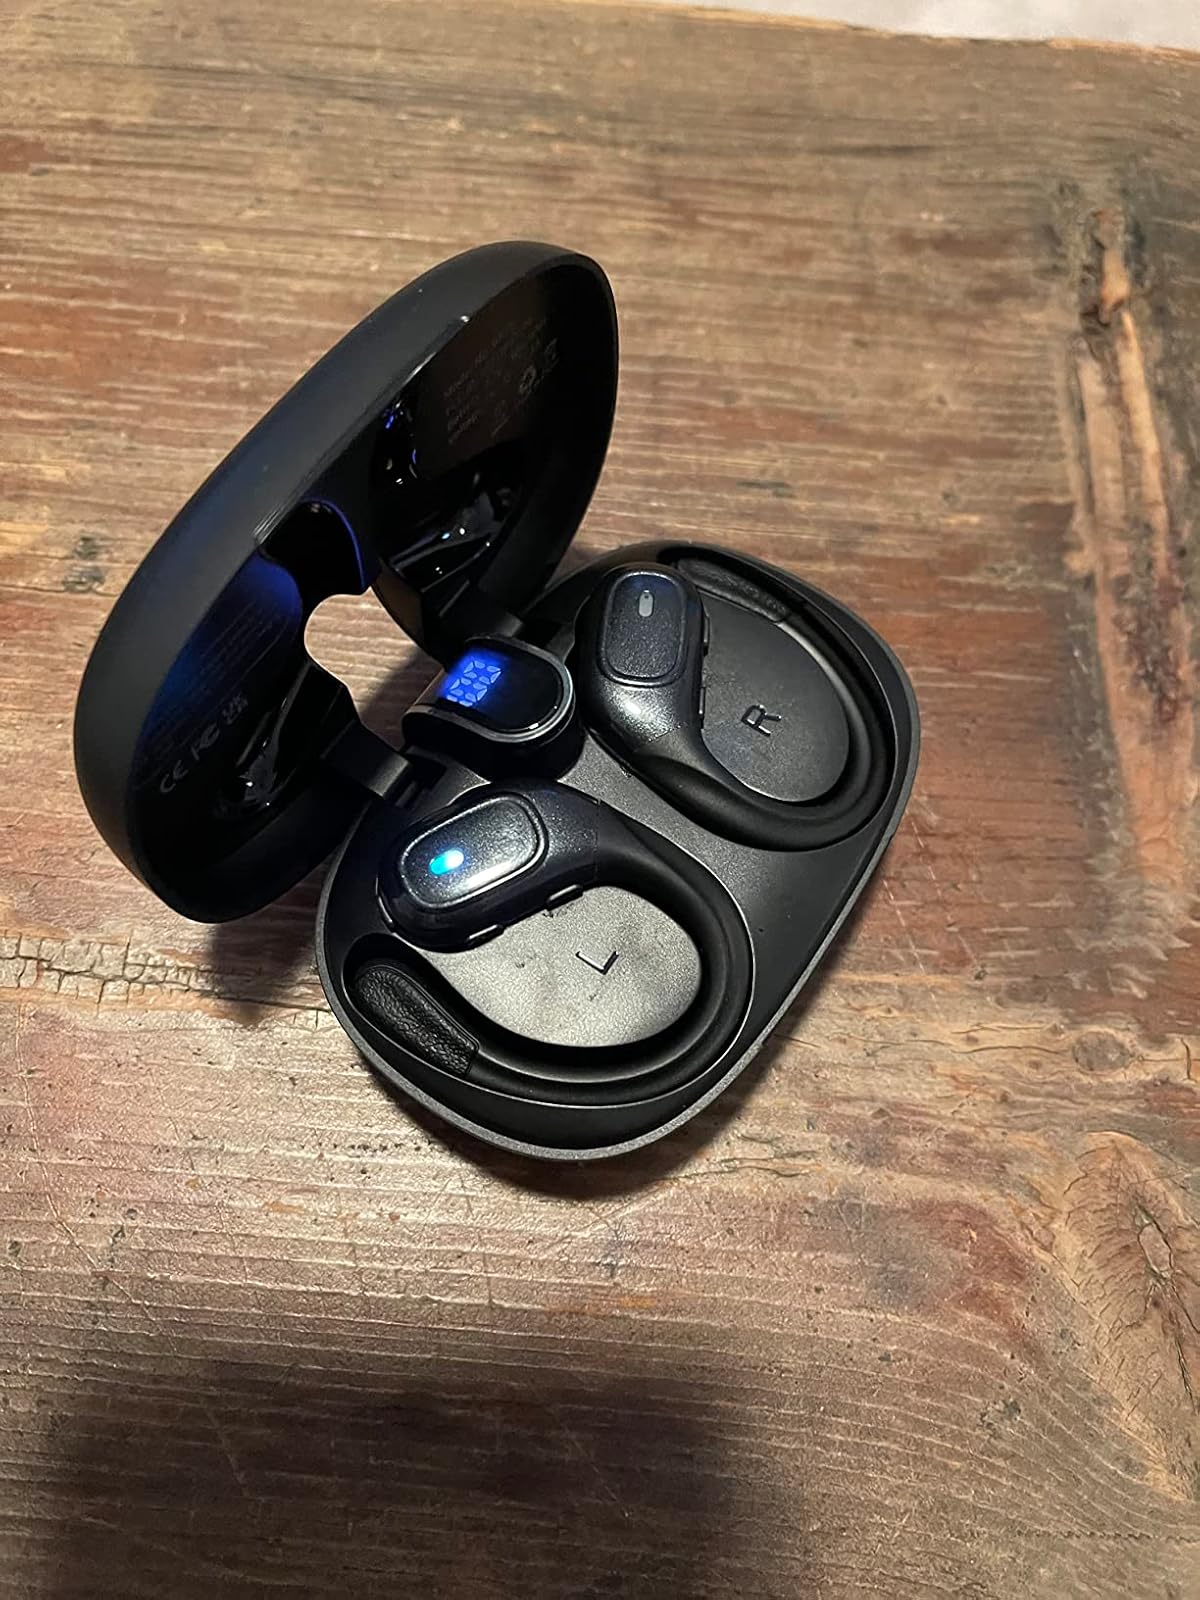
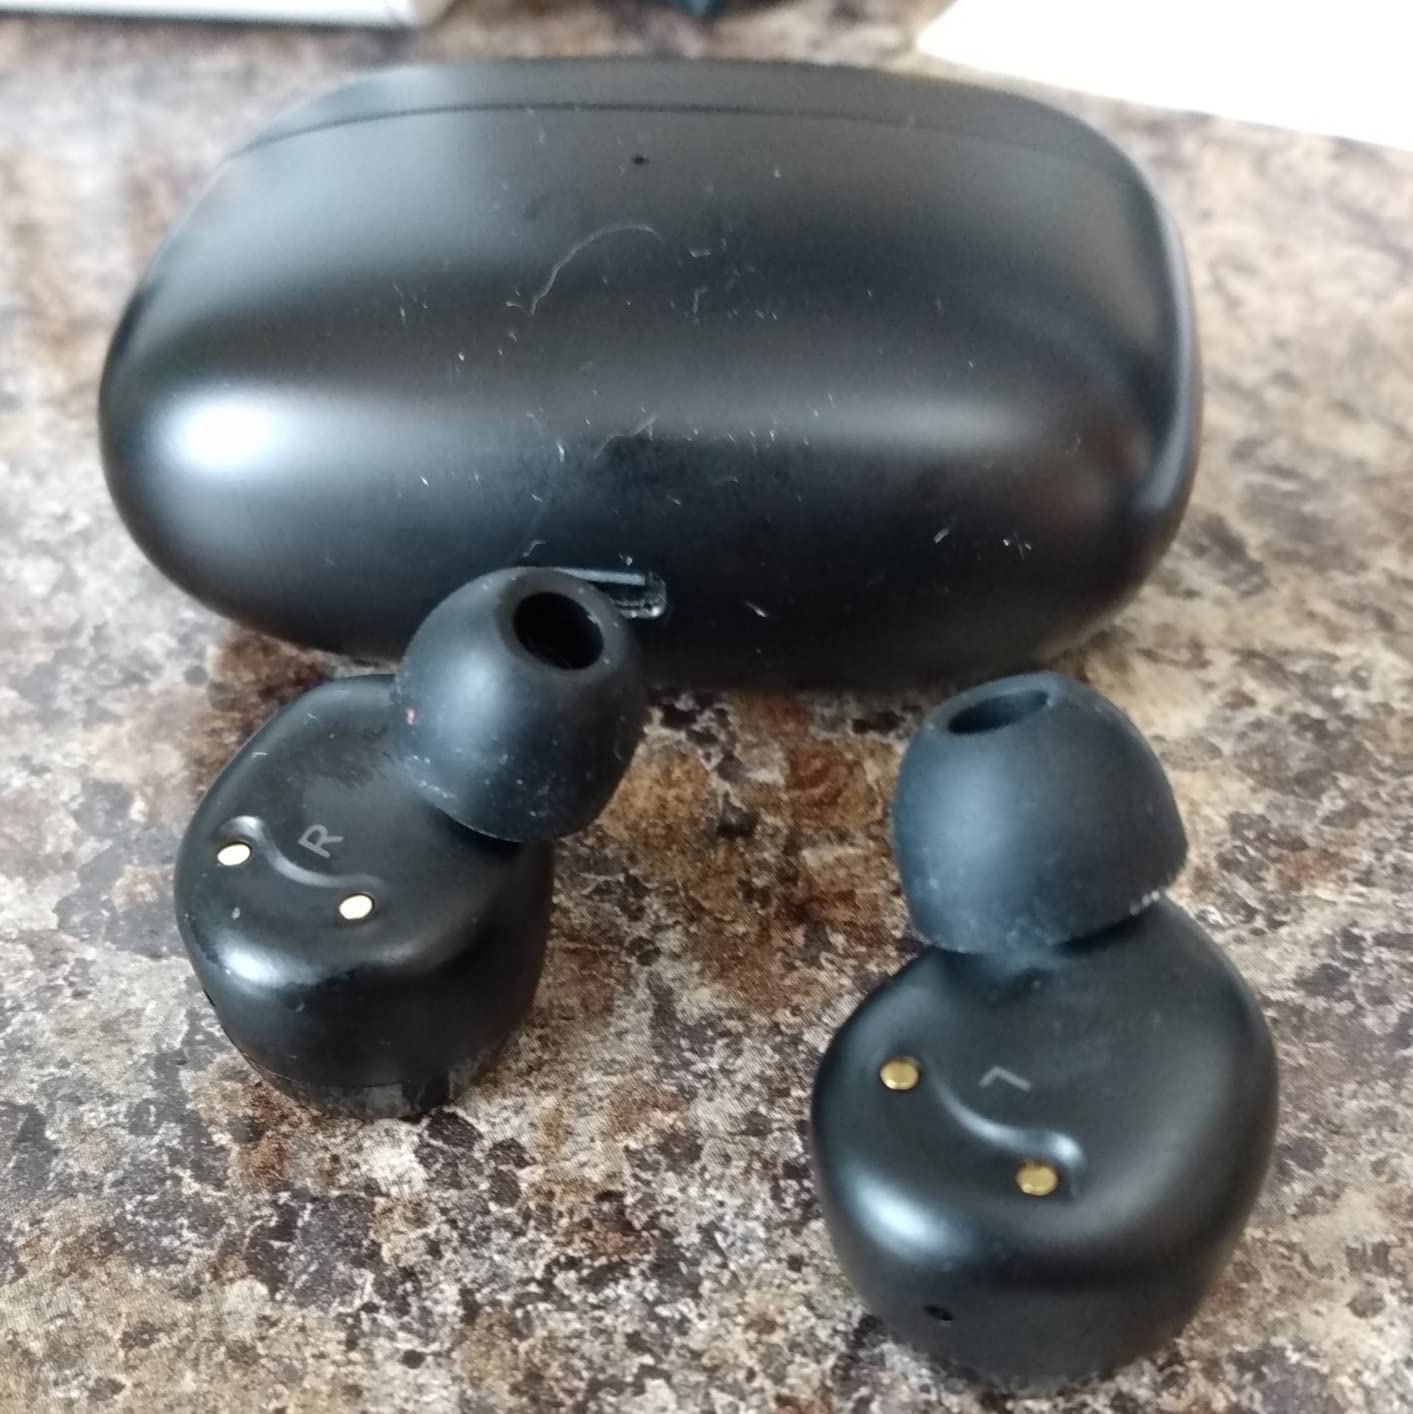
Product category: earbuds
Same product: no